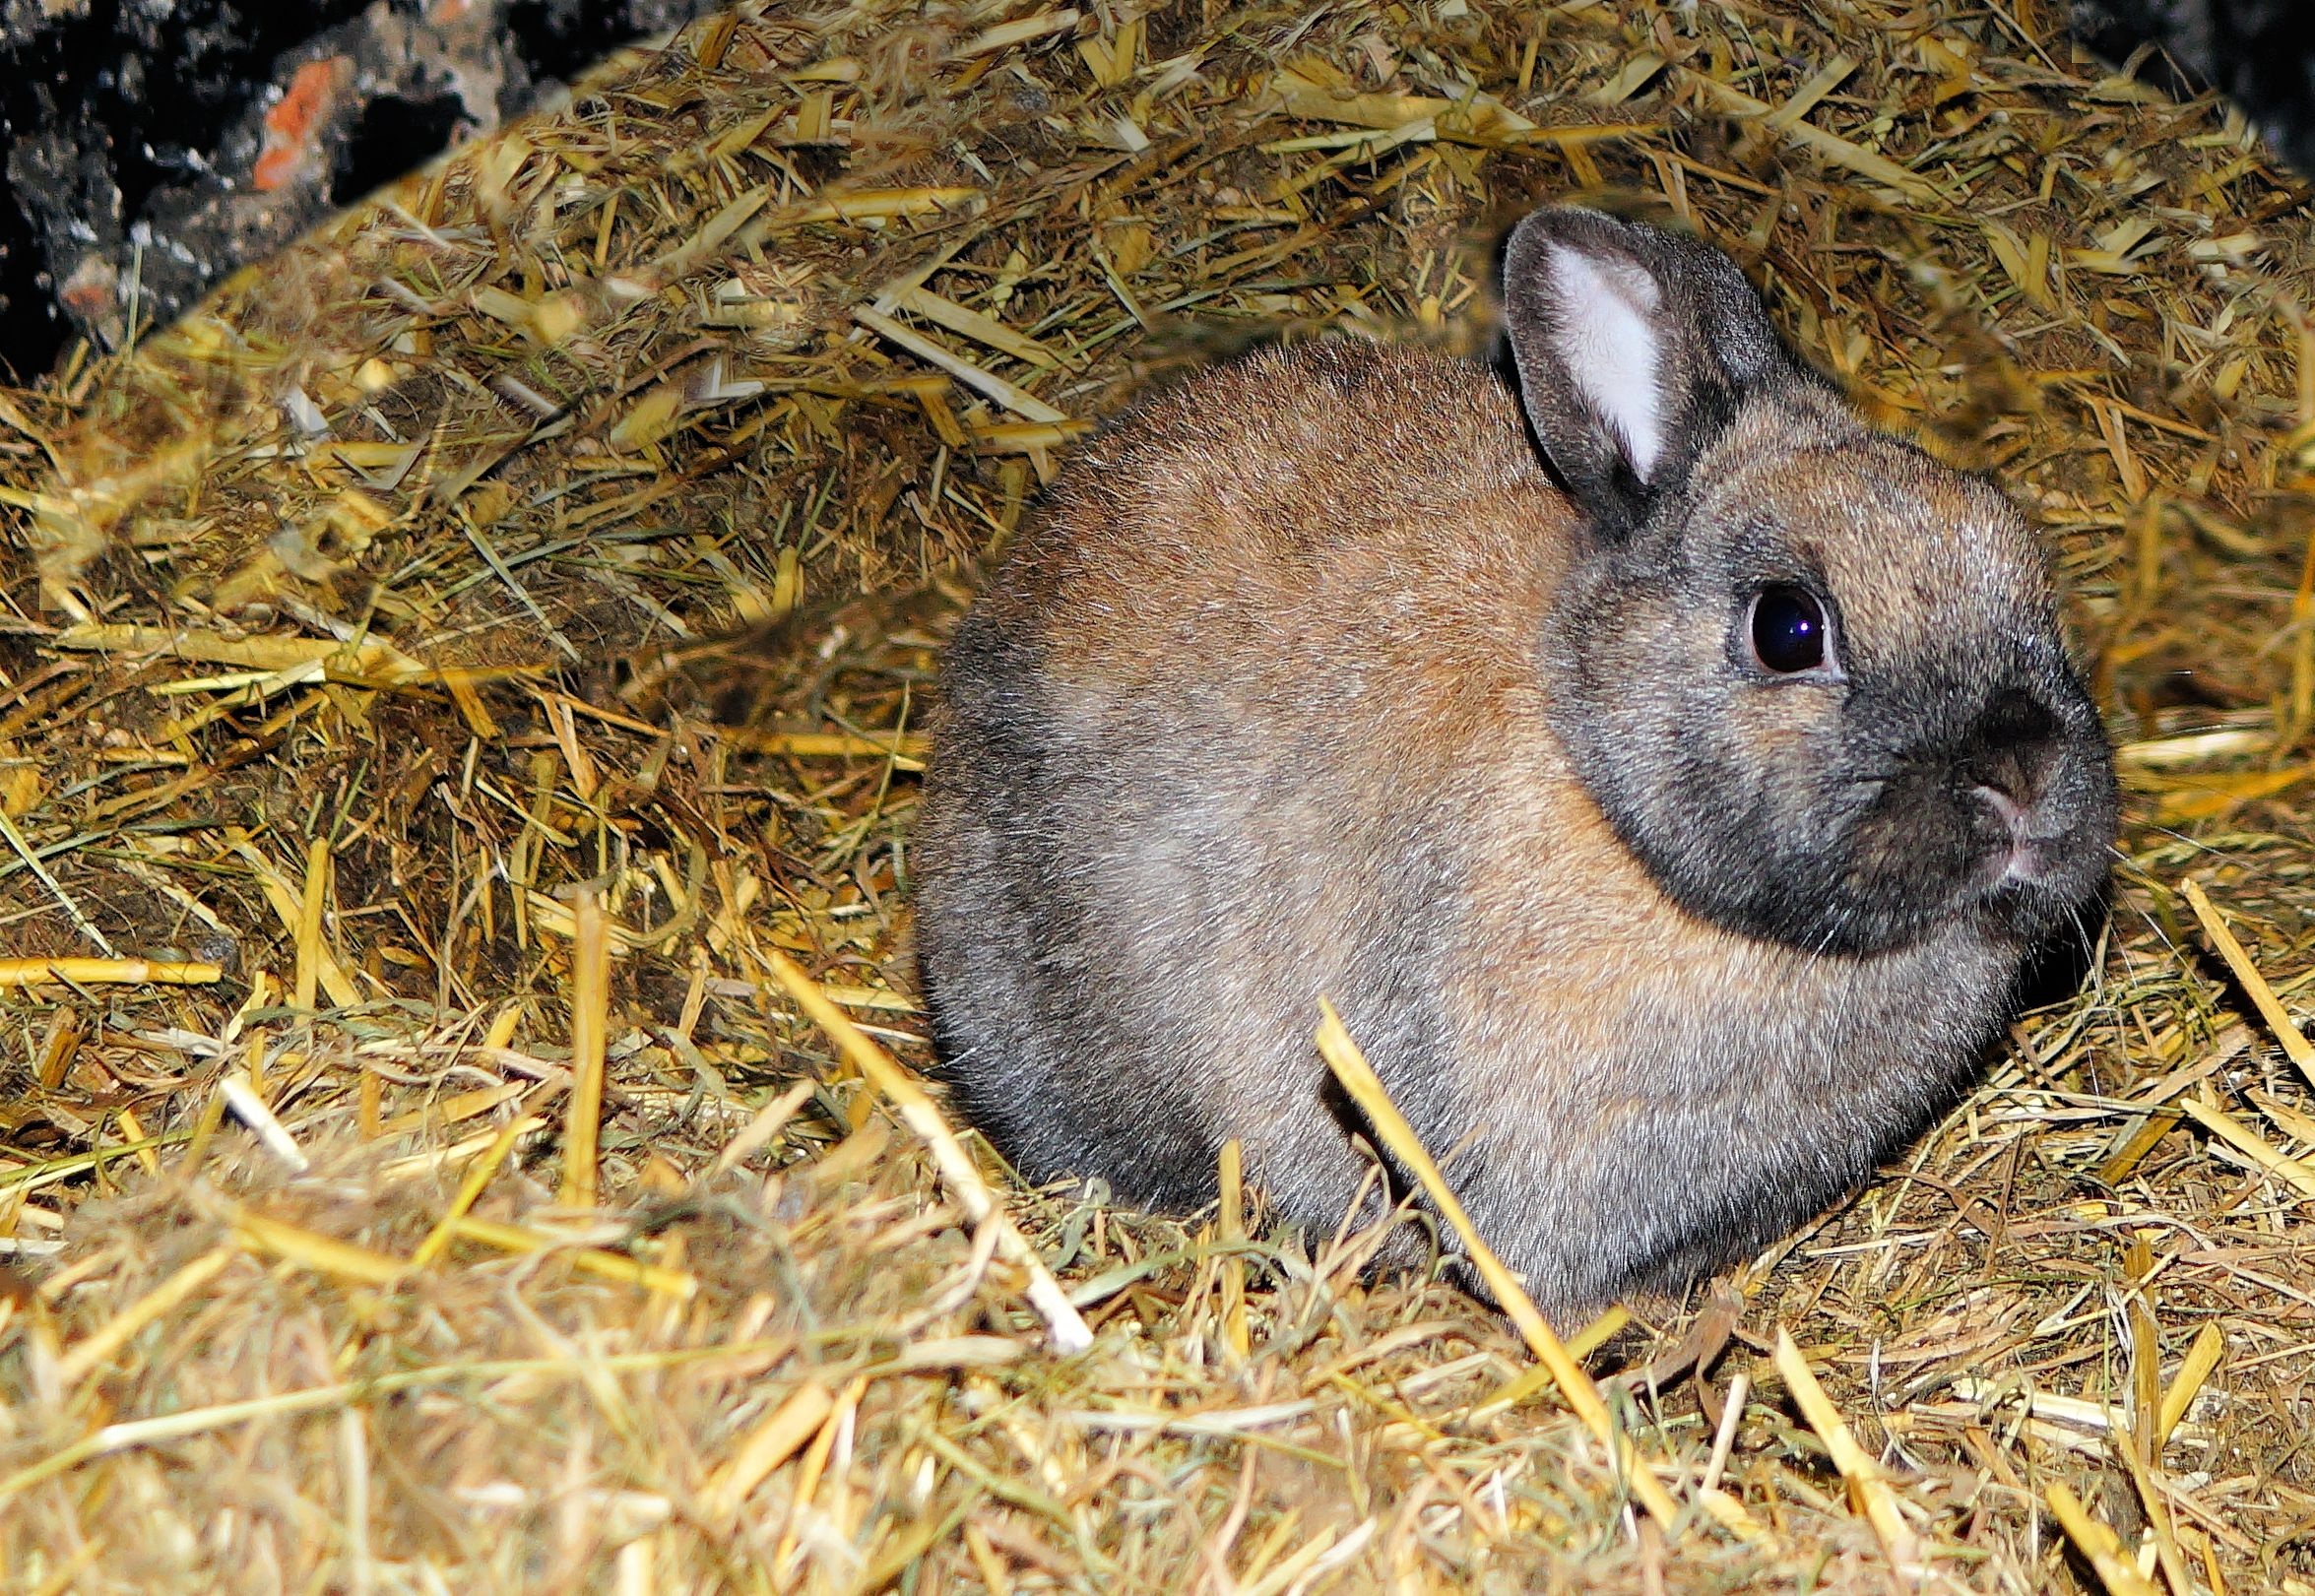
hay, cute, wildlife, portrait, mammal, fauna, rabbit, hare, nose, eyes, whiskers, stall, furry, ears, head, straw, vertebrate, beautiful, soft, curious, attention, domestic rabbit, rabits and hares